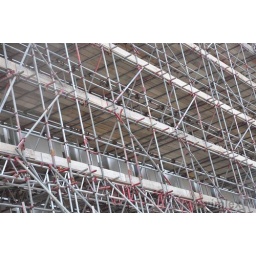
Nice beautifull building in the old city of Cambrige with nice windows ; )